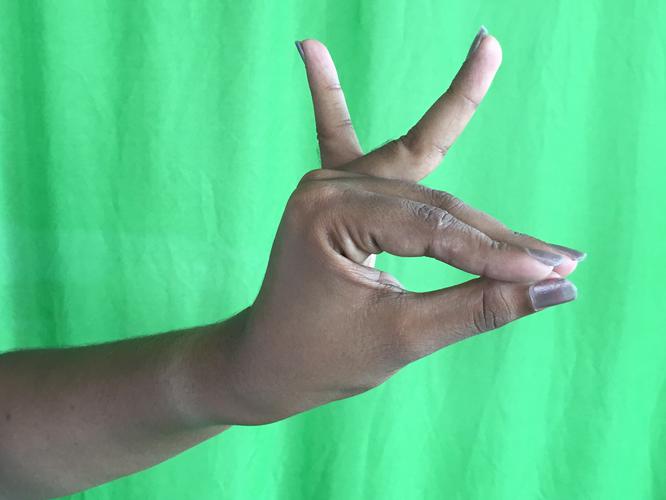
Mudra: Katakamukha_1
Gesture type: single_hand